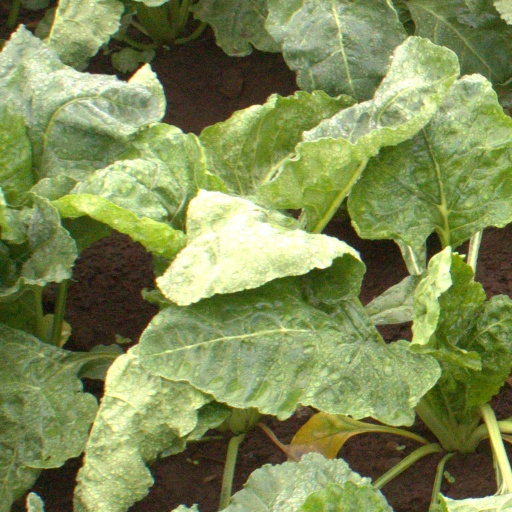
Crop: sugar beet